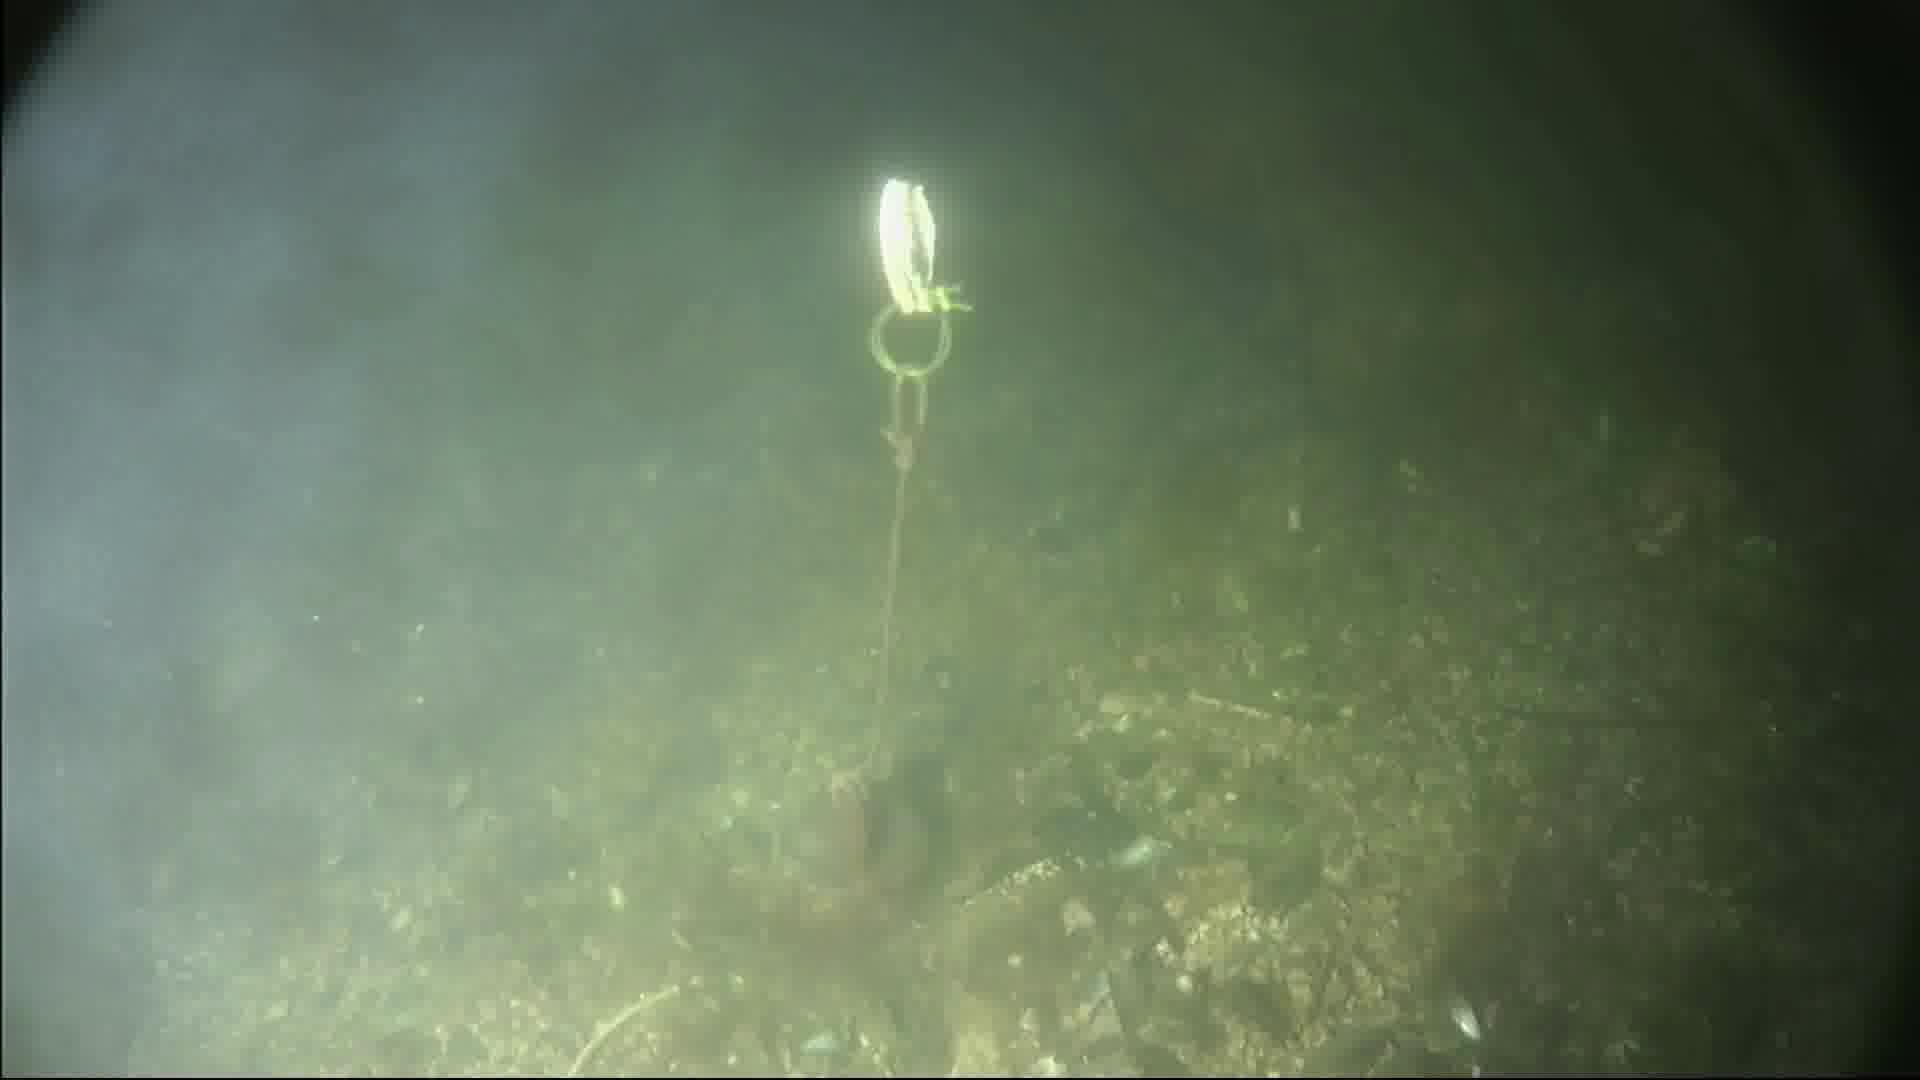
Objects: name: crab